Fernando Wood

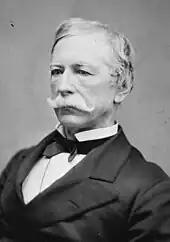
Wood later in life

In Wood's second term, his control over Tammany Hall unraveled and his handling of the police force boiled over in the New York City Police riot and Dead Rabbits riot.